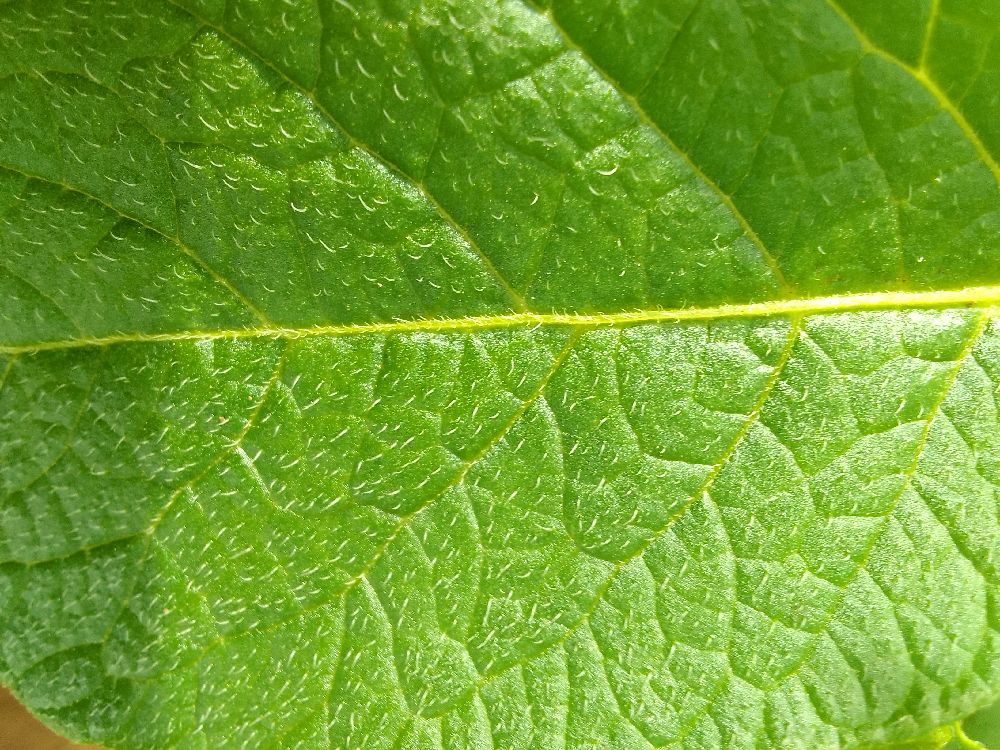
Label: Healthy